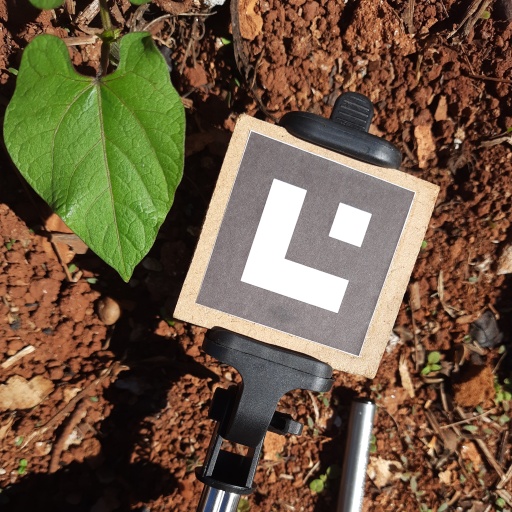
Observations: wavy surface, no eating holes, under sunlight